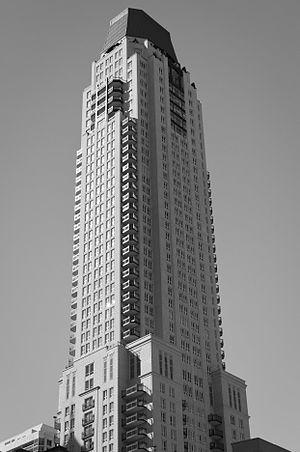
On peut répartir les gratte-ciel en plusieurs périodes ou styles.
Le Waldorf Astoria Chicago, anciennement l'Elysian, est un hôtel situé sur l'East Walton Street dans le secteur de Near North Side à Chicago.
Cet article concerne une liste des plus hautes constructions de Chicago, dans l'État de l'Illinois aux États-Unis. Située au cœur de la région du Midwest, dans le centre-nord des États-Unis, Chicago est la seconde ville du continent américain après New York pour le nombre de ses gratte-ciel. Par ailleurs, elle possède plusieurs des plus hauts gratte-ciel du continent.